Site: brandenburg
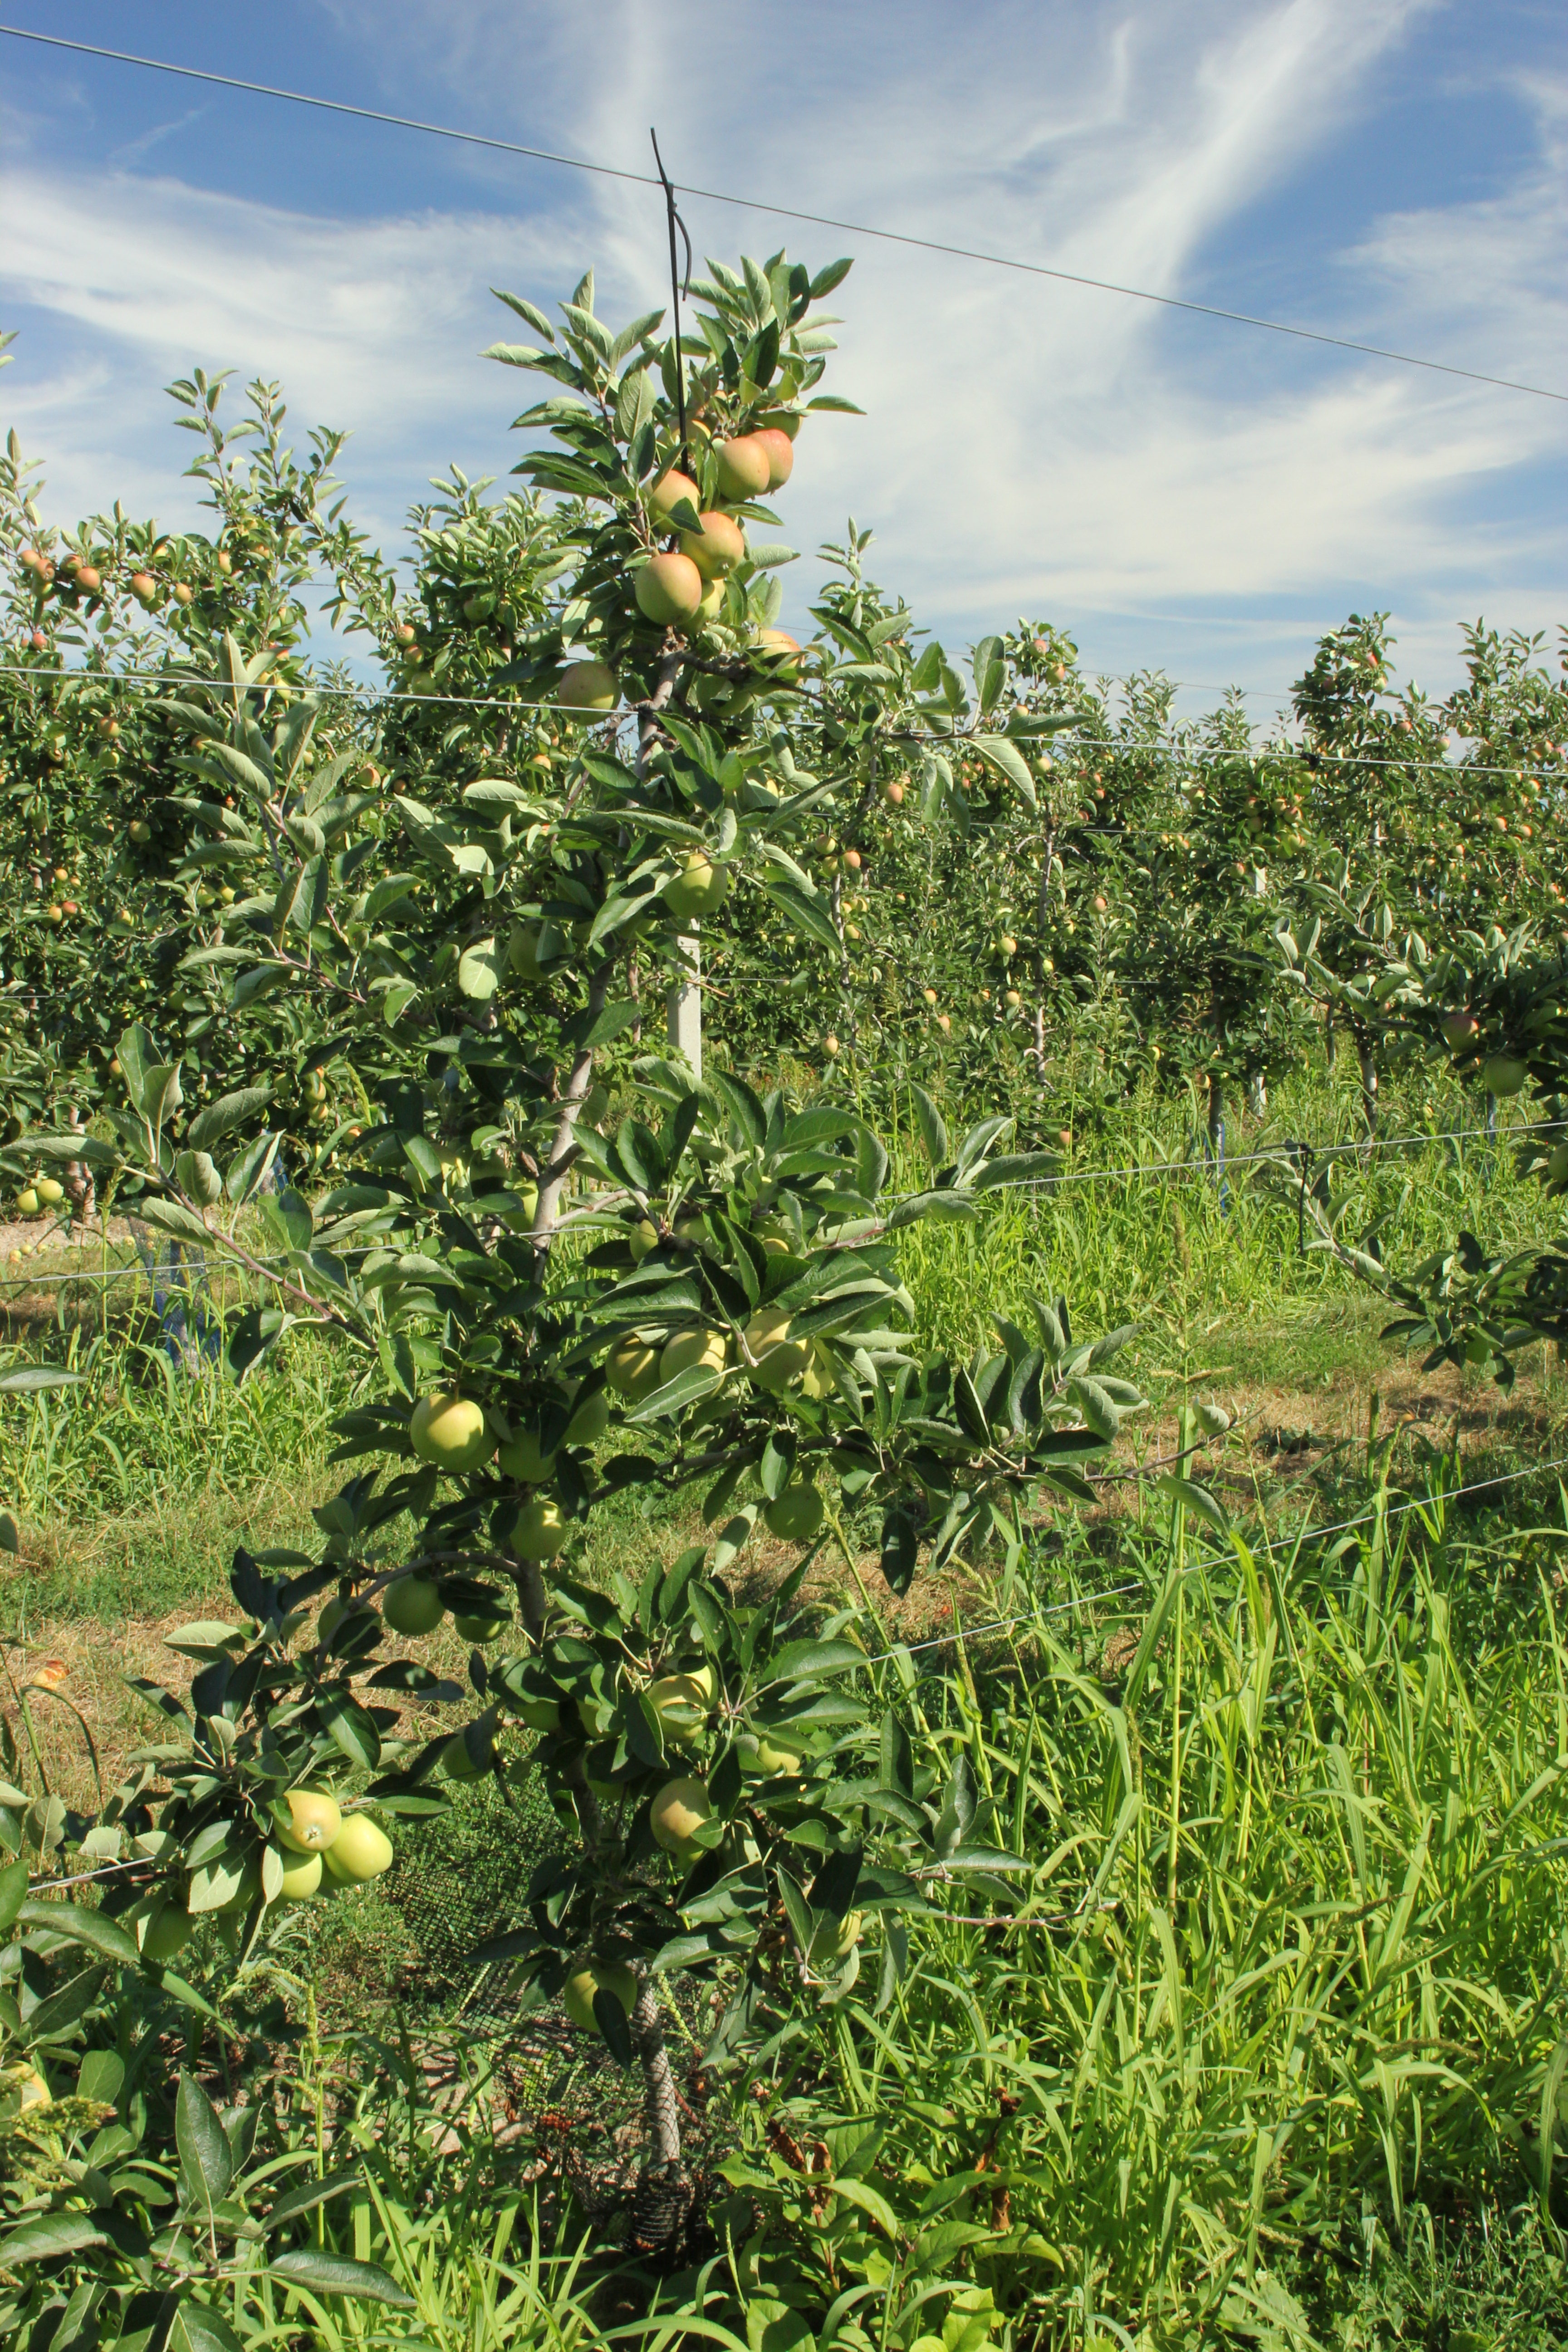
Growth stage (BBCH 77): Development of fruit